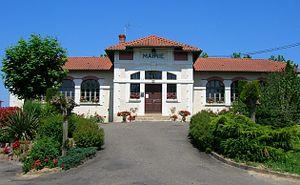
Mairie de Baigts
Baigts est une commune française située en Chalosse dans le département des Landes, en région Nouvelle-Aquitaine.